Oblpotrebsoyuz Building, Novosibirsk

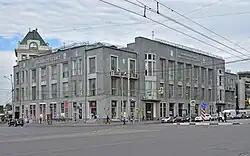

Oblpotrebsoyuz Building or Sibkraisoyuz Building is a building in Tsentralny District of Novosibirsk, Russia. It is located between Krasny Avenue, Ordzhonikidze and Trudovaya streets. The building was built in 1926 by architect Andrey Kryachkov.